Nooitgedacht Glacial Pavements

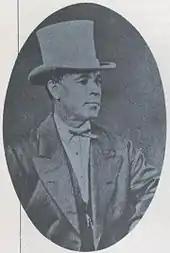
David Arnot, Griqua lawyer and diplomat

The Griqua representatives walked out in a huff and the Free State proclaimed the territory theirs. But this was not the end of the story, the dispute being settled eventually by the Keate Award (in favour of Waterboer, who placed himself under British protection), and the proclamation of the Crown Colony of Griqualand West on 27 October 1871.